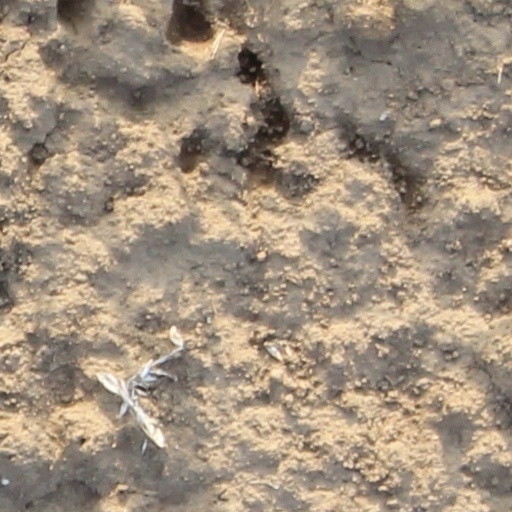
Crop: wheat